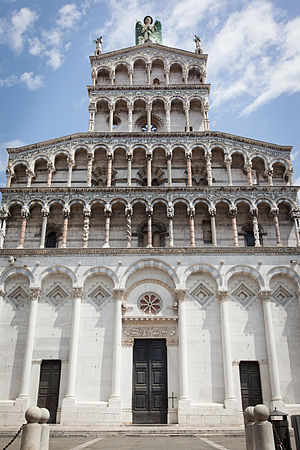
Lucca / Arkitektur / Mure, gader og pladser
San Michele in Foro.
Lucca er en by og comune i Toscana i Centralitalien ved Serchio, i en frodig dal nær Det Tyrrhenske Hav. Det er hovedstaden i Provinsen Lucca. Byen er berømt for sin intakte bymur, som stammer fra renæssancen.